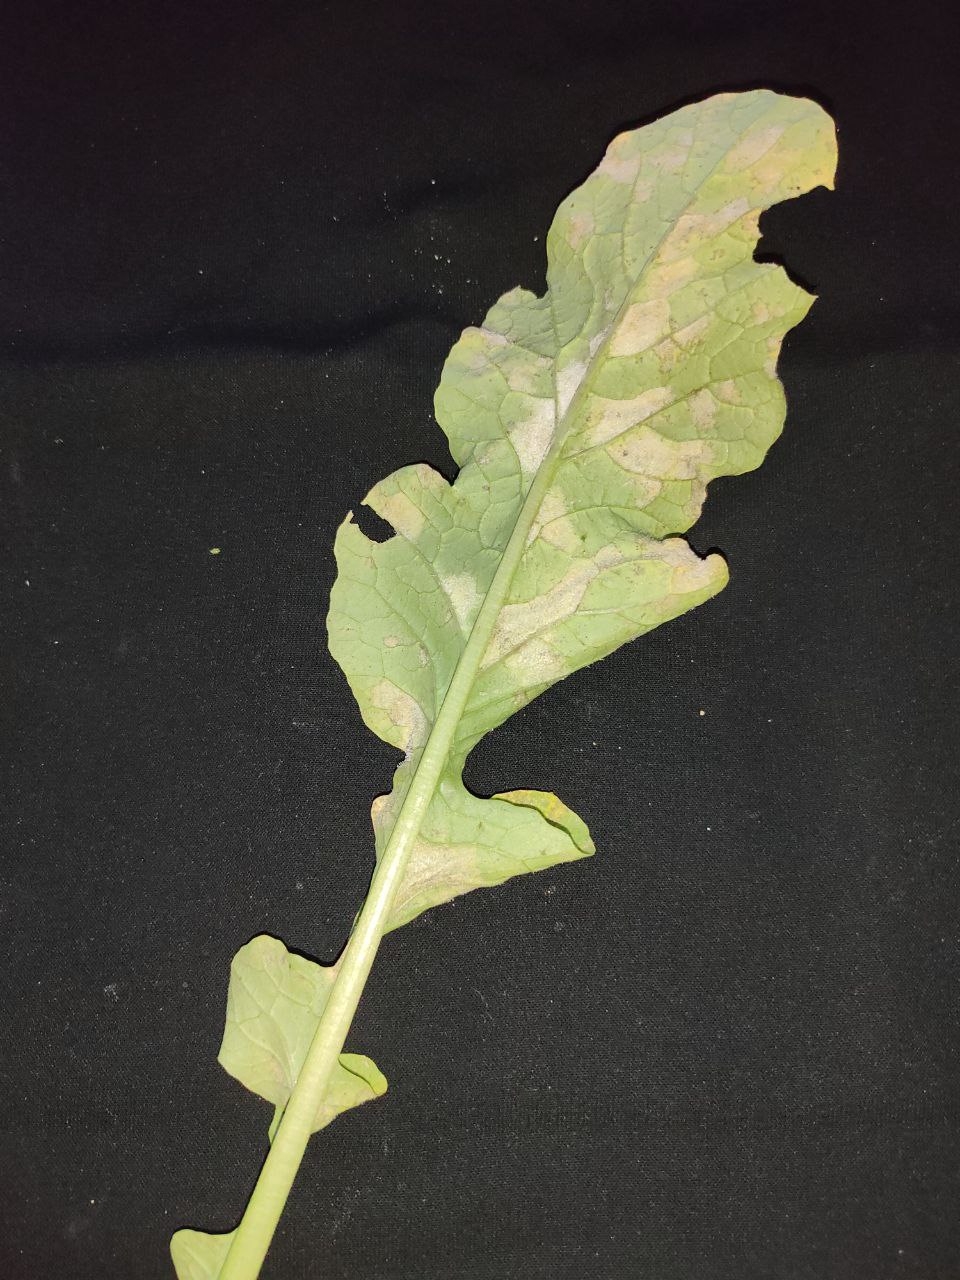
Label: Mosaic virus